Sardinian language

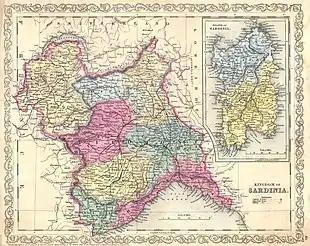

The War of the Spanish Succession gave Sardinia to Austria, whose sovereignty was confirmed by the 1713–14 treaties of Utrecht and Rastatt. In 1717 a Spanish fleet reoccupied Cagliari, and the following year Sardinia was ceded to Victor Amadeus II of Savoy in exchange for Sicily. The Savoyard representative, the Count of Lucerna di Campiglione, received the definitive deed of cession from the Austrian delegate Don Giuseppe dei Medici, on condition that the "rights, statutes, privileges of the nation" that had been the subject of diplomatic negotiations were preserved. The island thus entered the Italian orbit after the Iberian one, although this transfer would not initially entail any social nor cultural and linguistic changes: Sardinia would still retain for a long time its Iberian character, so much so that only in 1767 were the Aragonese and Spanish dynastic symbols replaced by the Savoyard cross. Until 1848, the Kingdom of Sardinia would be a composite state, and the island of Sardinia would remain a separate country with its own traditions and institutions, albeit without "summa potestas" and in personal union as an overseas possession of the House of Savoy.